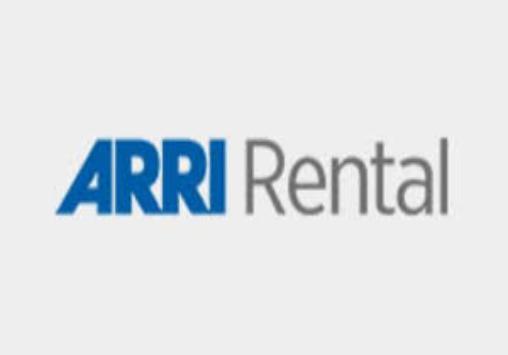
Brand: Arri
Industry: Clothes